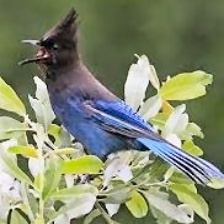
Species: AZURE JAY
Scientific name: CYANOCORAX CAERULEUS
ImageNet parent category: jay